Diego Vicente Cañas Portocarrero, 7th Duke del Parque

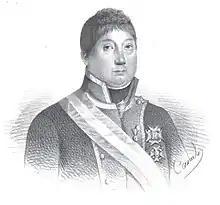
The Duke of Parque

Diego Vicente Cañas Portocarrero, 7th Duke Del Parque, also known as Vicente María de Cañas y Portocarrero (1755 – 12 March 1824), was a lieutenant-general and a Spanish military commander during the Peninsular War.